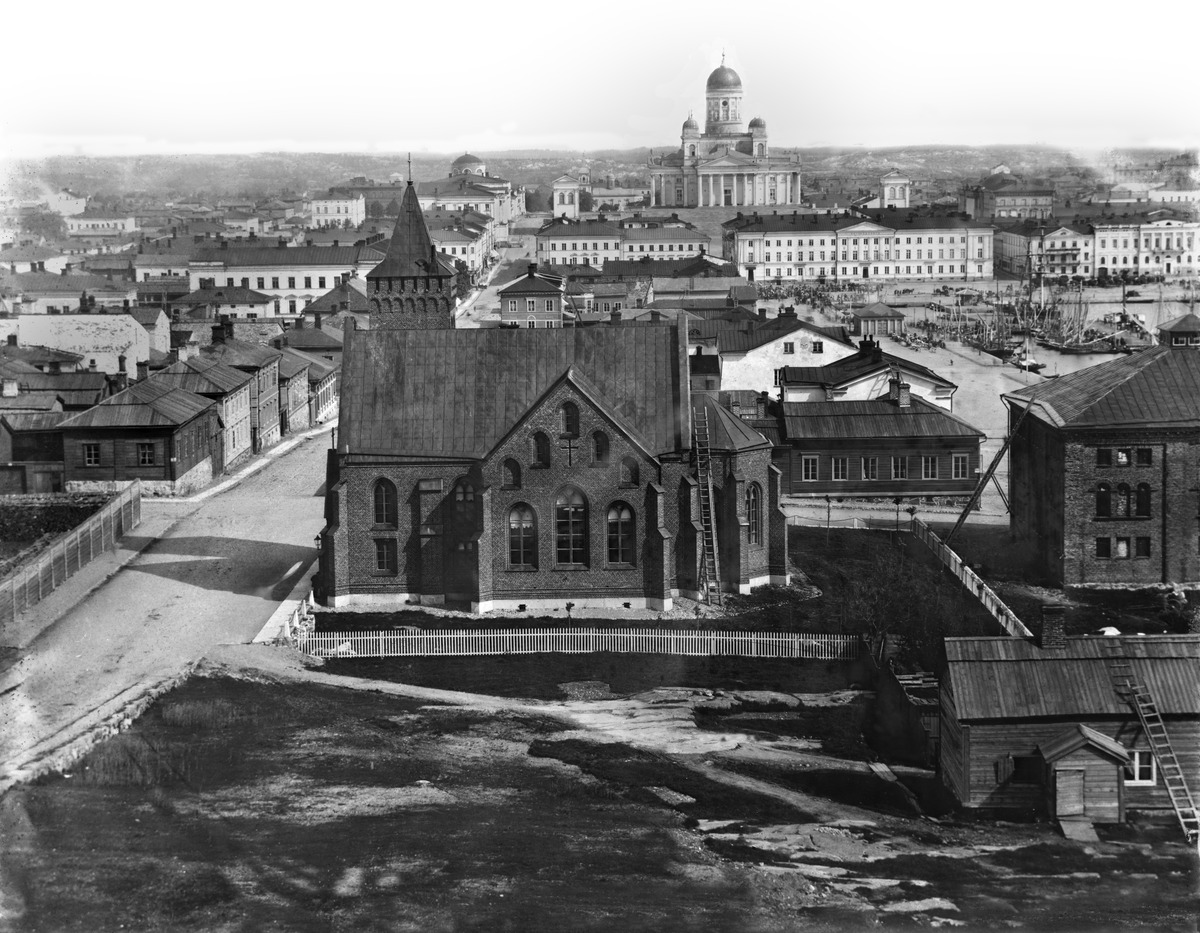
Panoraama Tähtitieteellisestä observatoriosta Ulriikaporinvuorelta (=
Tähtitorninvuorelta) pohjoiseen
sisällön kuvaus: Panoraama Tähtitieteellisestä observatoriosta Ulriikaporinvuorelta (=

Tähtitorninvuorelta) pohjoiseen. Vasemmalla Unioninkatu, keskellä Saksalainen

kirkko, oikealla Eteläsatama, Pakkahuoneenlaituri. Taustalla Pohjoisesplanadi

17-7. mustavalkoinen
Kuvaaja: Hoffers, Eugen, valokuvaaja
Ajankohta: kuvausaika 1867
Paikka: Suomi, Uusimaa, Helsinki, Kaartinkaupunki Helsinki, Unioninkatu 1
Aiheet: kirkkorakennukset